Romantic music

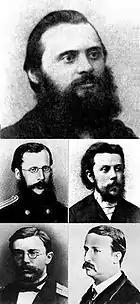
Balakirev (top), Cui (upper left), Mussorgsky (upper right), Rimsky-Korsakov (lower left), and Borodin (lower right).

The New German School was a loose collection of composers and critics informally led by Franz Liszt and Richard Wagner who strove for pushing the limits of chromatic harmony and program music as opposed to absolute music which they believed had reached its limit under Ludwig van Beethoven.